The Angel (painting)

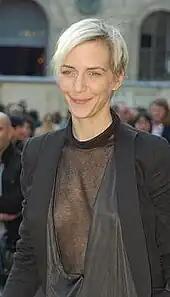
Hannelore Knuts in 2006

Knuts posed for "The Angel" at Borremans' second Ghent studio, which had been repurposed from a Catholic chapel in 2012. Borremans asked her to express serenity and photographed her from various angles with different backgrounds and light, before choosing one picture to paint. The combed-back hair was her idea; she thought it would make the character harder to identify or place in time. The face paint, which Borremans applied, was a paint used for Zwarte Piet makeup. Borremans says there is no key to interpreting his works and he intentionally includes details that point in contradictory directions. He says creating "The Angel" helped him in a personal way, as he suffered emotionally at the time and it made him move on, and he thinks it has universality: "Gender, racism... I wanted to point to all these things. It's a portrait of humanity in a way." The painting process took one week in 2013. Borremans says it was very intense and he thought something bad would happen if he left the studio before it was finished.